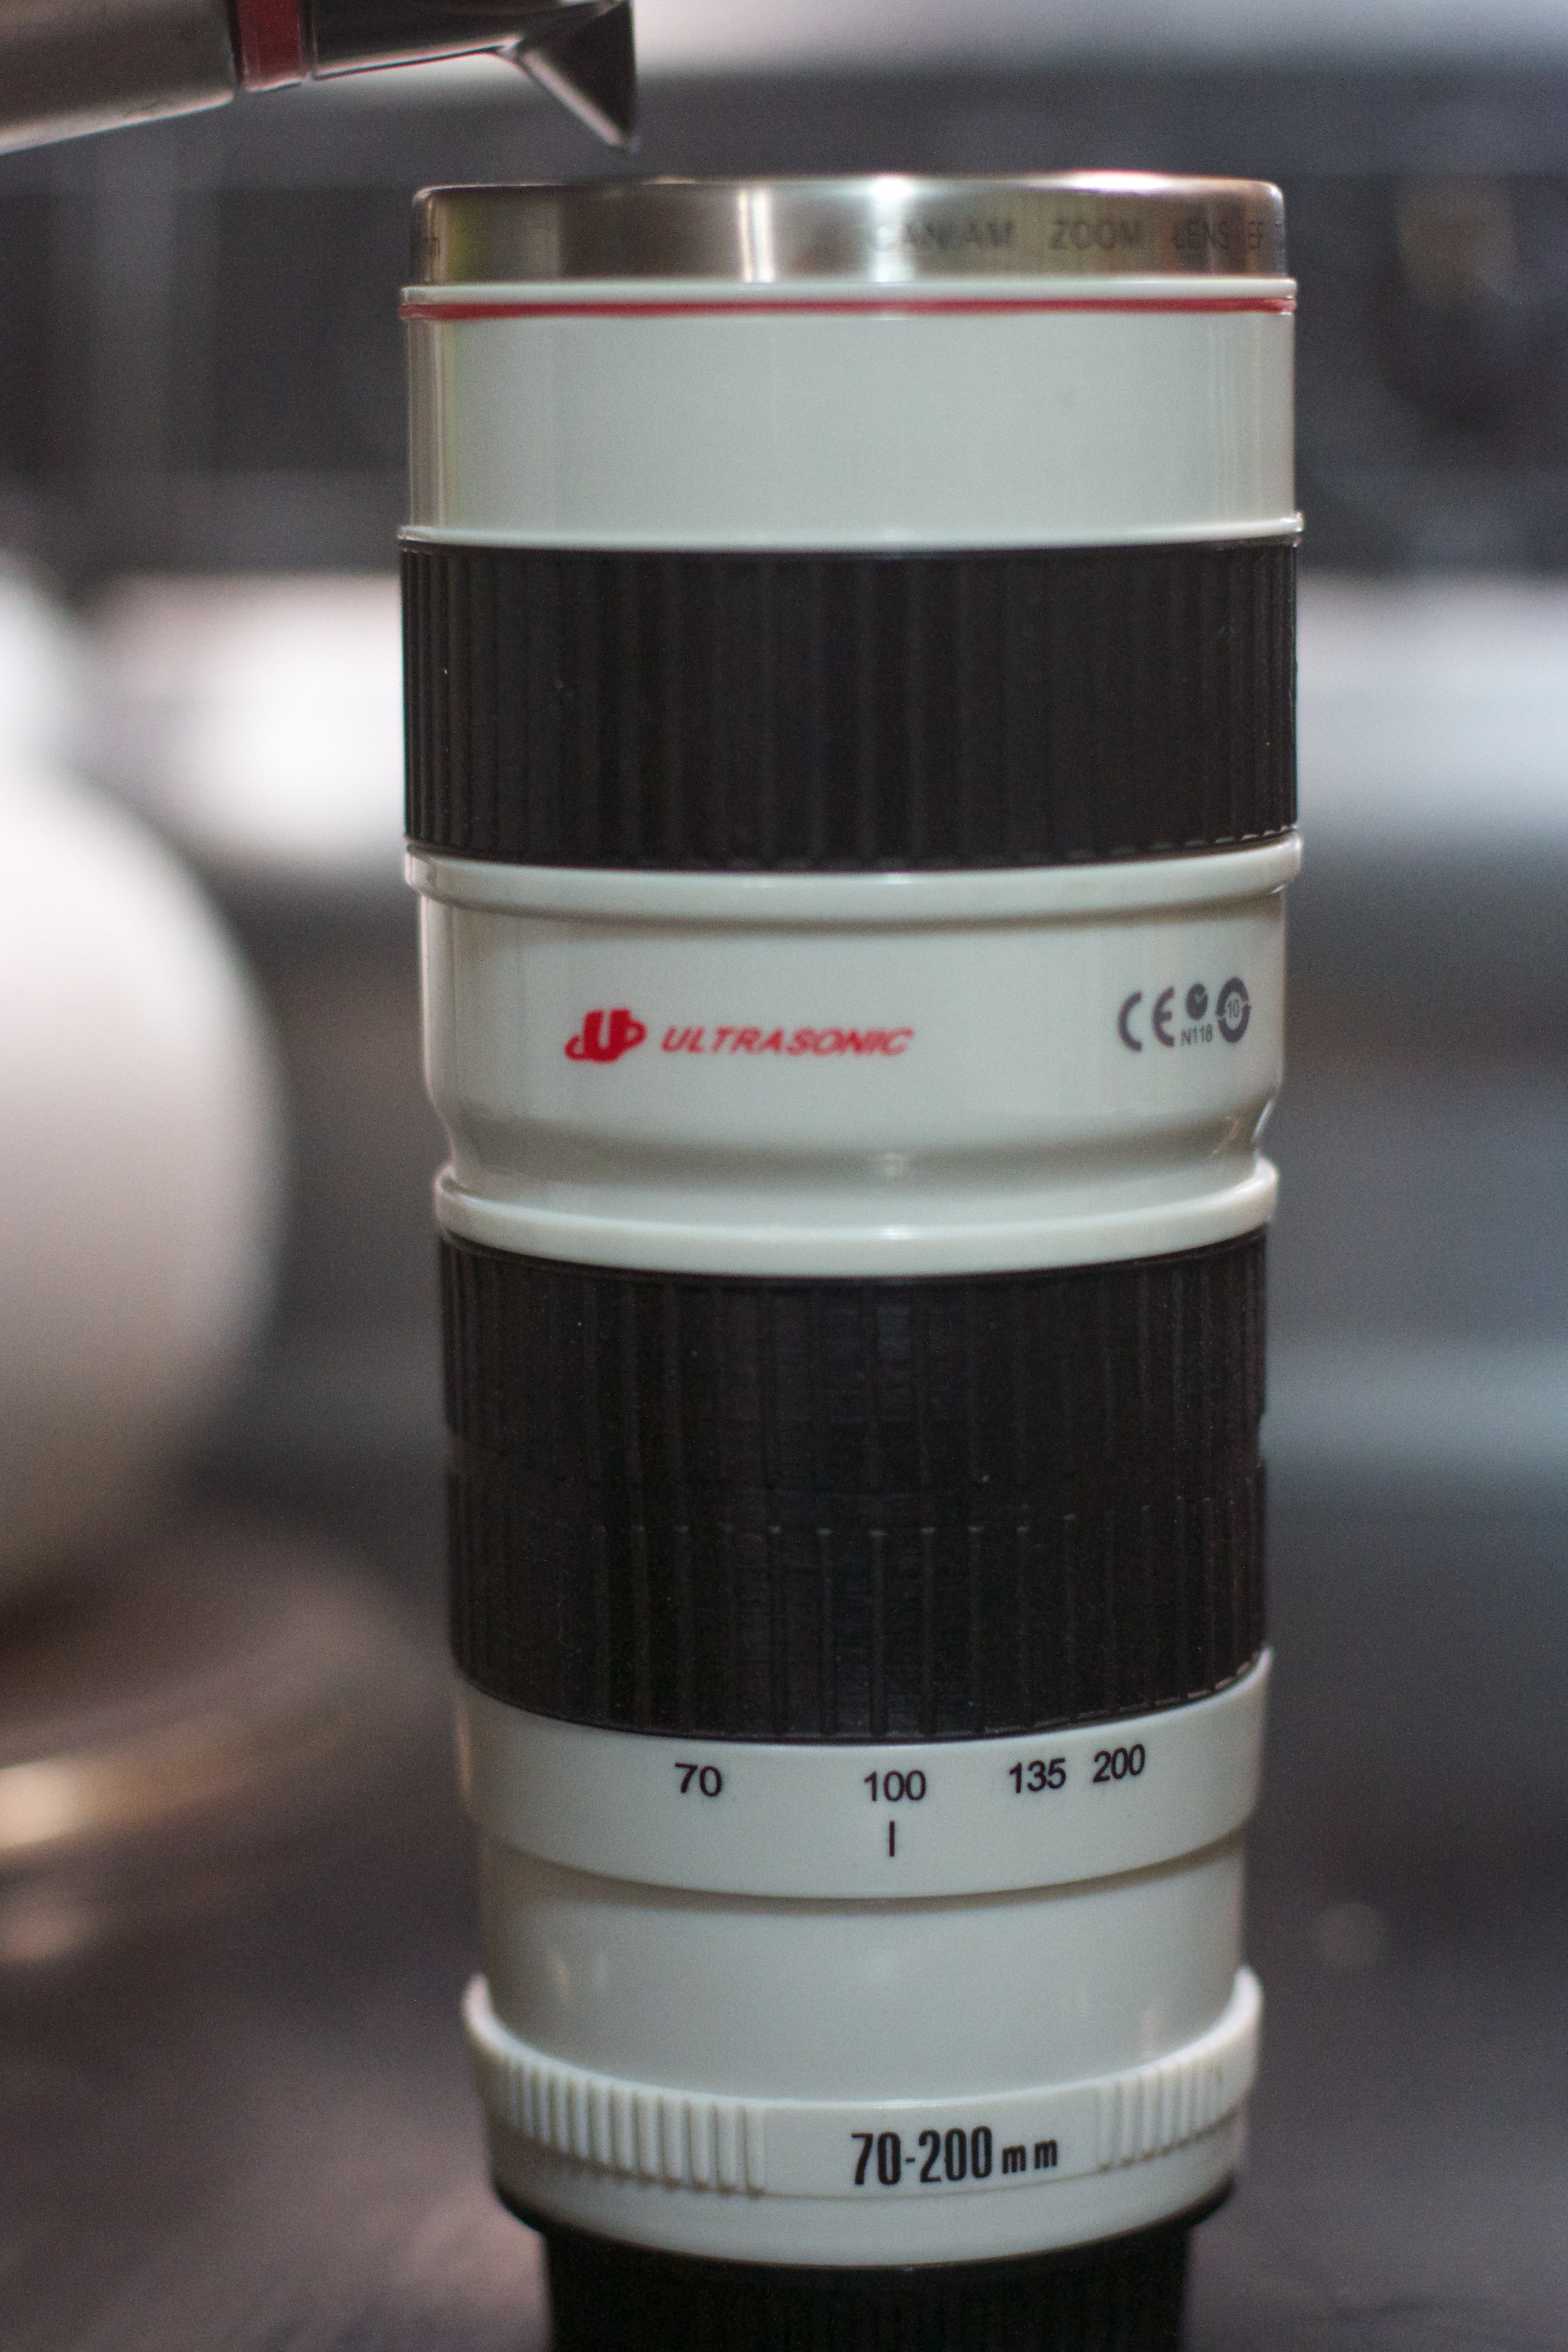
camera, photography, lens, product, reflex camera, cool image, camera lens, man made object, digital slr, single lens reflex camera, cameras optics, teleconverter, canon ef 75 300mm f 4 5 6 iii